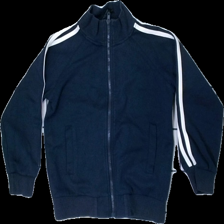
View: front
Type: Sweater
Category: Children
Brand: Mywear (Ica)
Brand text on label: Young
Colors: Blue, White
Material: 83% visc, 17% poly
Pattern: Striped
Cut: Regular
Size: 122
Price range: <50
Recommended usage: Export
Description: Blue and white sweater with zipper from My Wear Young by Ica, size 122/128. Poor condition.
Comment: Fabric and colors are washed out.